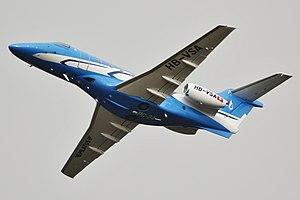
Le Pilatus PC-24 Super Versatile Jet est un biréacteur d'affaires construit par l'avionneur suisse Pilatus Aircraft. Sa capacité à utiliser des pistes très courtes et peu aménagées lui permet d'atteindre plus de 20 000 aéroports et aérodromes à travers le monde. Doté d'une porte cargo, caractéristique unique pour ce type d'avion, il peut se transformer en avion de transport ou d'évacuation médicale. Il vole pour la première fois le 11 mai 2015 et reçoit sa certification le 7 décembre 2017. Pilatus table sur un objectif de vente de 1 200 appareils. Il est opéré par un large éventail de clients qui démontre sa polyvalence. Ses caractéristiques le mettent notamment en concurrence avec les Embraer Phenom 300 et le Cessna CitationJet CJ4.